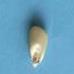
Maize quality: Good